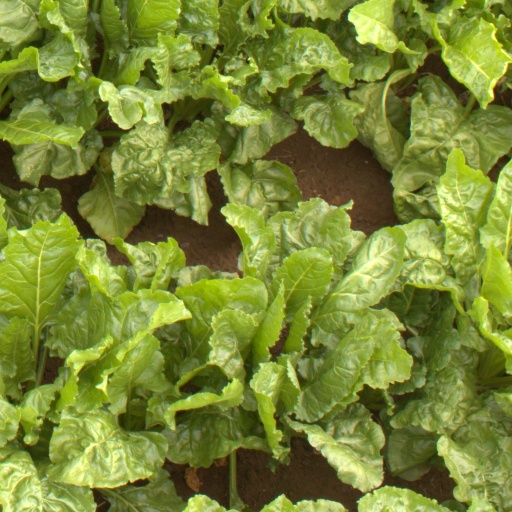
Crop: sugar beet